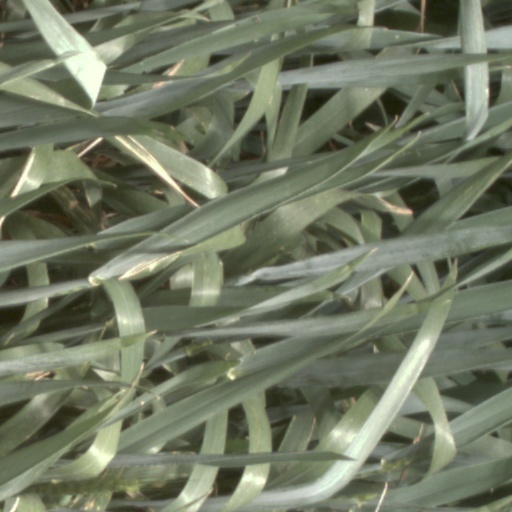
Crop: wheat